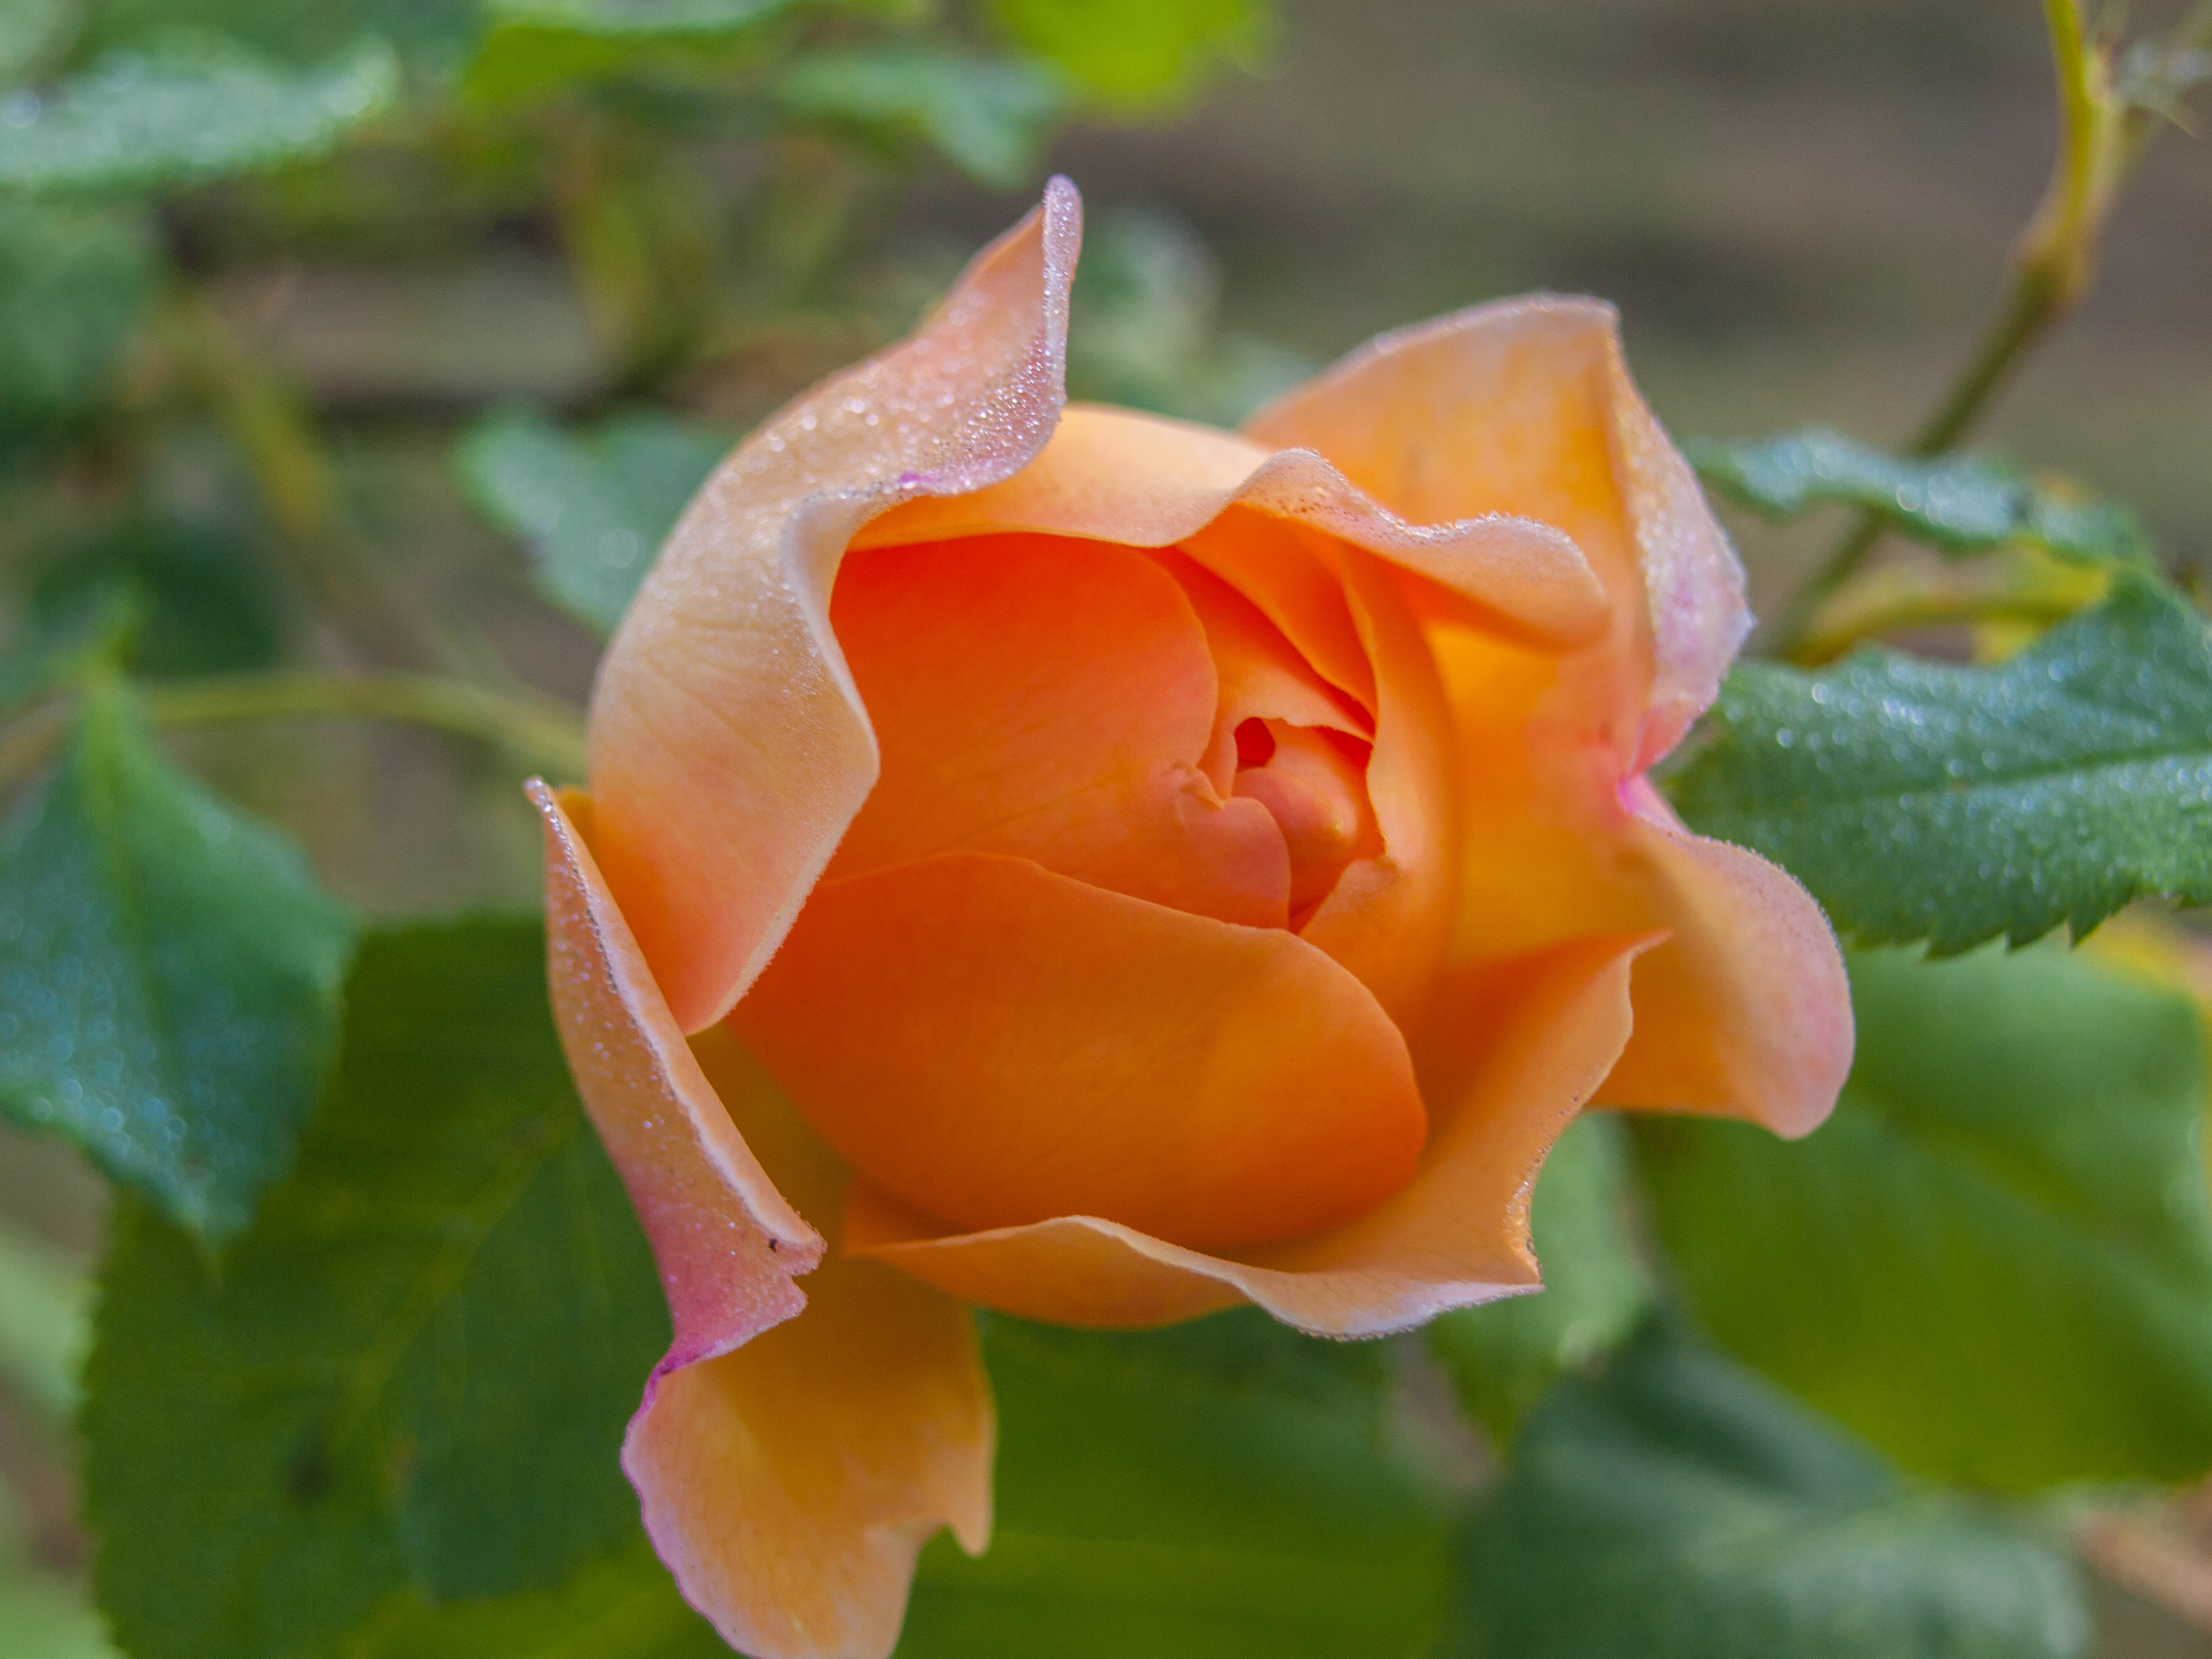
flower, flowering plant, Julia child rose, petal, garden roses, floribunda, rose, orange, plant, rose family, pink, yellow, botany, close up, peach, branch, leaf, rose order, Hybrid tea rose, plant stem, wildflower, perennial plant